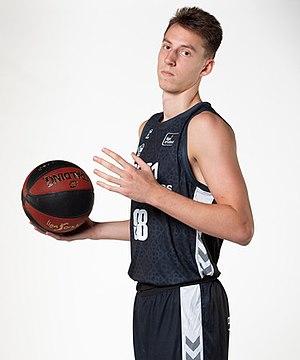
Arnoldas Kulboka, né le 4 janvier 1998 à Marijampolė, est un joueur lituanien de basket-ball évoluant au poste d'ailier.